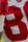
Number: 8